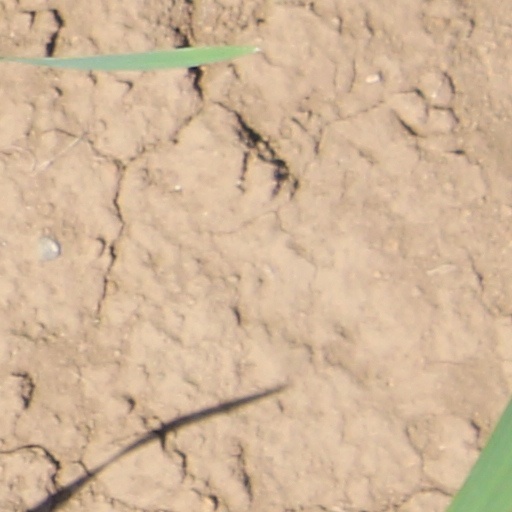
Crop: wheat